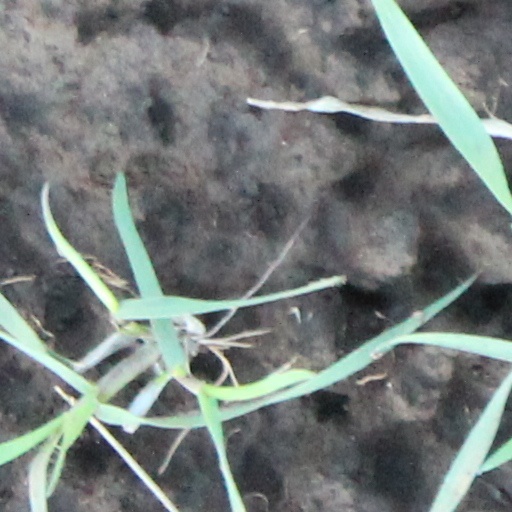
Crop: wheat